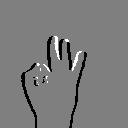
ASL letter: f